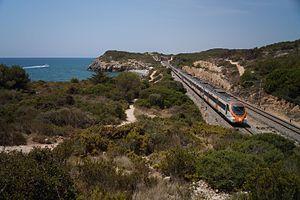
La ligne R2 est un groupe de 3 lignes de banlieue faisant partie des Rodalies de Catalunya, exploitée par Renfe Operadora et circulant sur le réseau d'ADIF à l'écartement ibérique. La ligne relie les gares de Saint Vicenç de Calders à Maçanet-Massanes et est aussi dénommé ligne de la côte pour la partie sud, ou ligne de l'intérieur pour la partie nord.